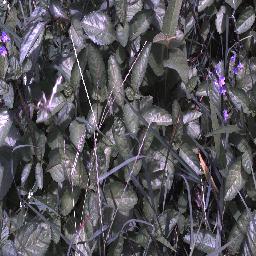
Label: snake_weed